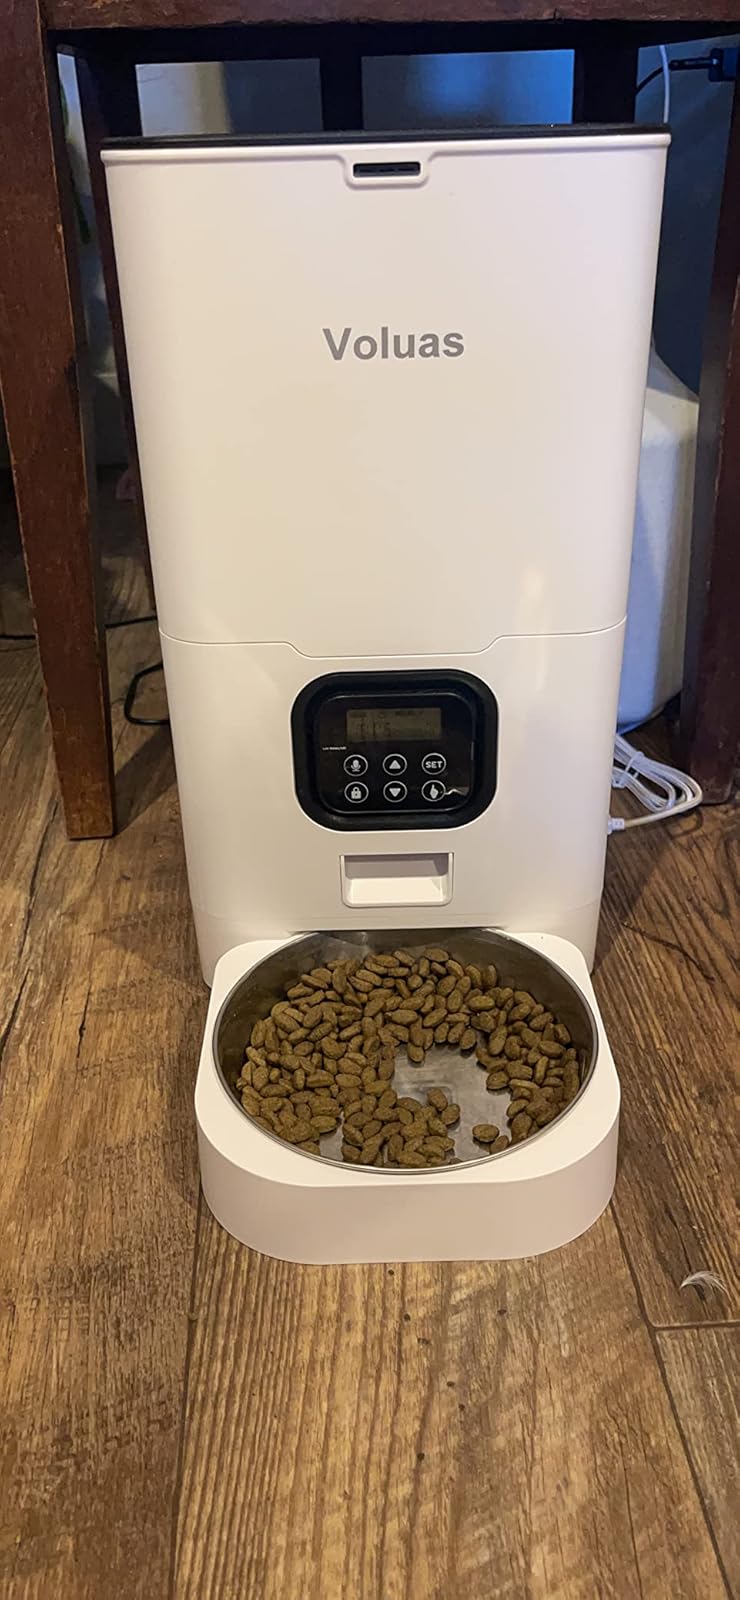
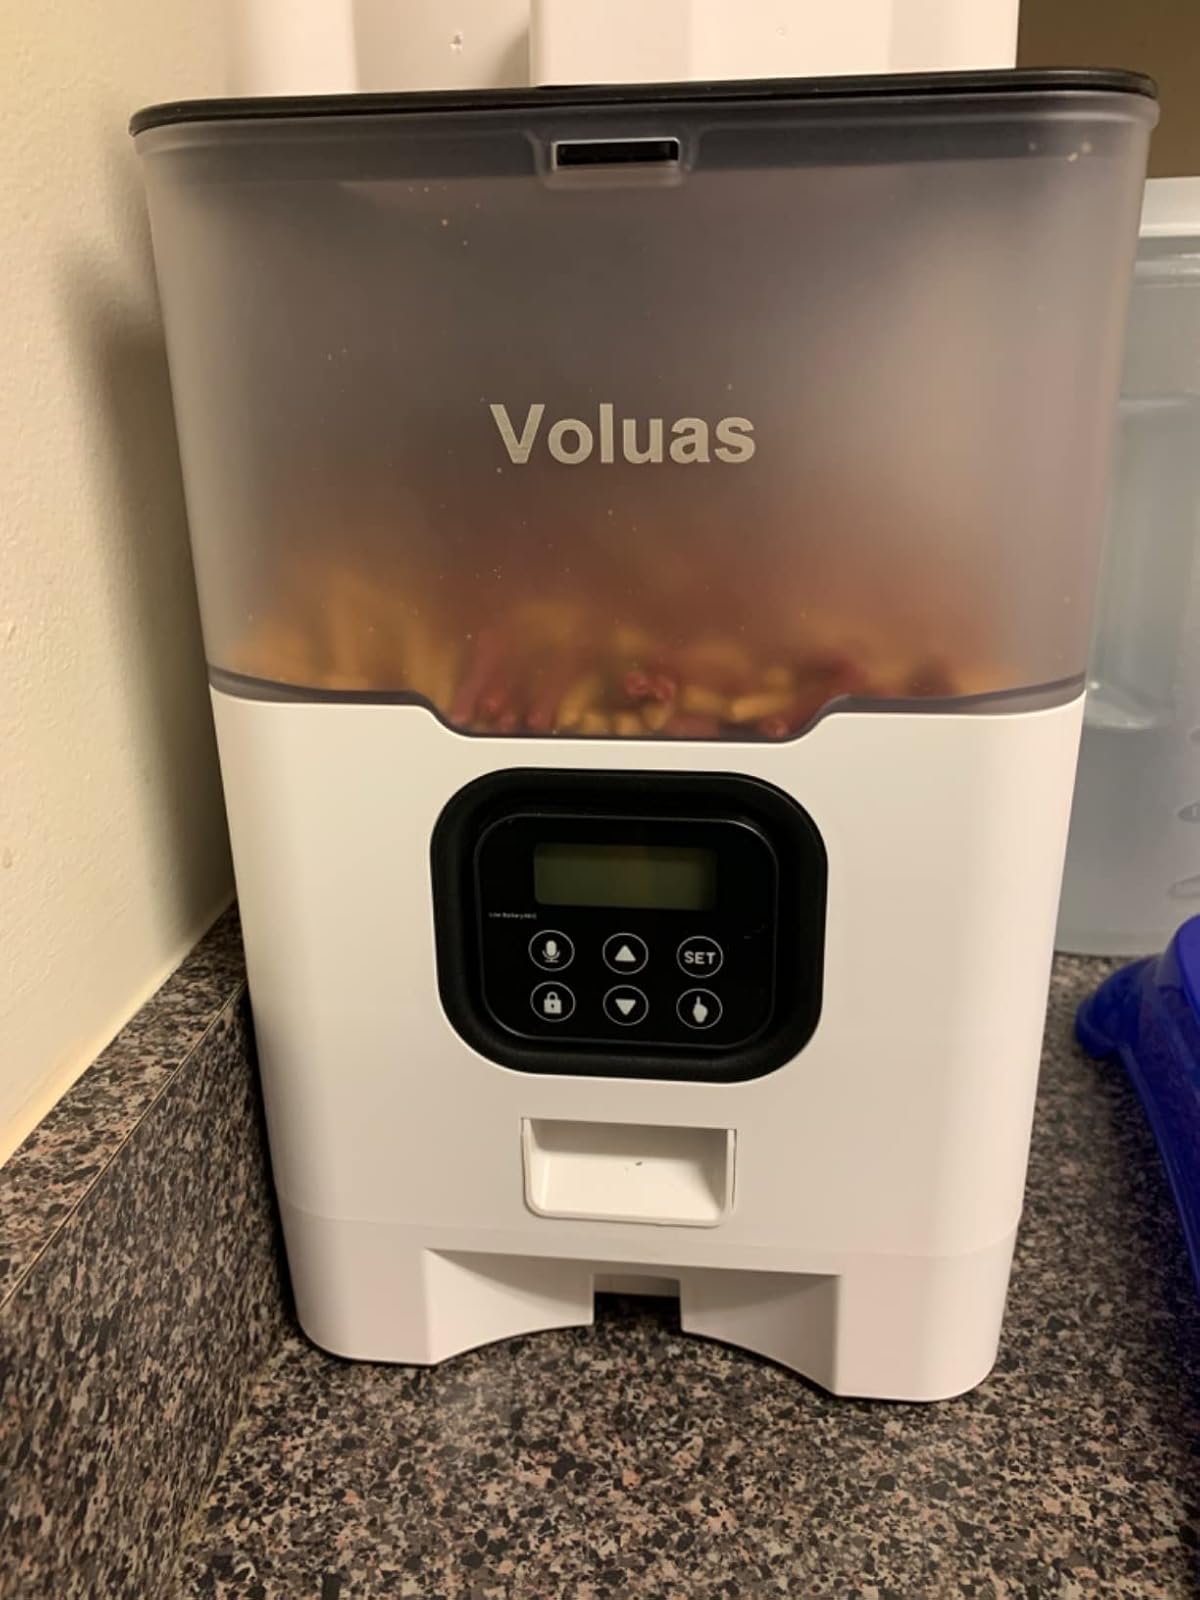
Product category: items_feeder
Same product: no